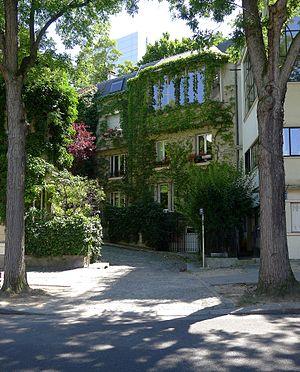
Square de Montsouris (entrée de la vois, côté avenue Reille) - Paris XIV
L'avenue Reille est une voie située dans le quartier du Parc-de-Montsouris du 14ᵉ arrondissement de Paris.
Neşet Günal est un peintre turc francophone du XXᵉ siècle qui a fait une carrière d'enseignant à l'Académie des beaux-arts de Constantinople. Son œuvre, composée principalement de dizaines d'huiles sur toile, célèbre avec finesse et optimisme la dignité des paysans pauvres et dénonce avec force et émotion leur condition de prisonniers d'une terre aride. Elle constitue une pièce majeure de la peinture figurative d'après-guerre par laquelle, parallèlement à un courant abstrait, la Turquie, musulmane et iconoclaste, a rompu avec la peinture traditionnelle ottomane et s'est inscrite dans le mouvement international de l'art moderne.
Le square de Montsouris, ou rue du square Montsouris, est une ruelle du sud de Paris, située dans le quartier du Parc-de-Montsouris, dans le 14ᵉ arrondissement.